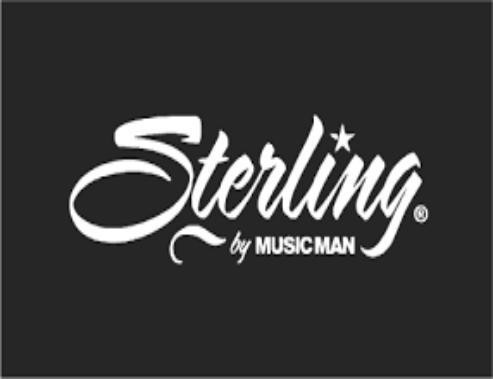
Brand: music man-1
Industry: Leisure